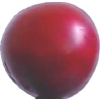
Label: cherry_wax_red